Iran hostage crisis

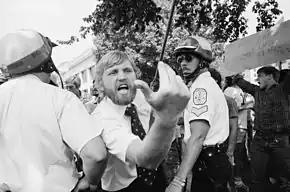
A heckler in Washington, D.C., leans across a police line toward a demonstration of Iranians in August 1980.

Queen, the hostage who was sent home because of his multiple sclerosis, first developed dizziness and numbness in his left arm six months before his release. At first, the Iranians misdiagnosed his symptoms as a reaction to drafts of cold air. When warmer confinement did not help, he was told that it was "nothing" because the symptoms would disappear soon. Over the months, the numbness spread to his right side, and the dizziness worsened until he "was literally flat on his back, unable to move without growing dizzy and throwing up."